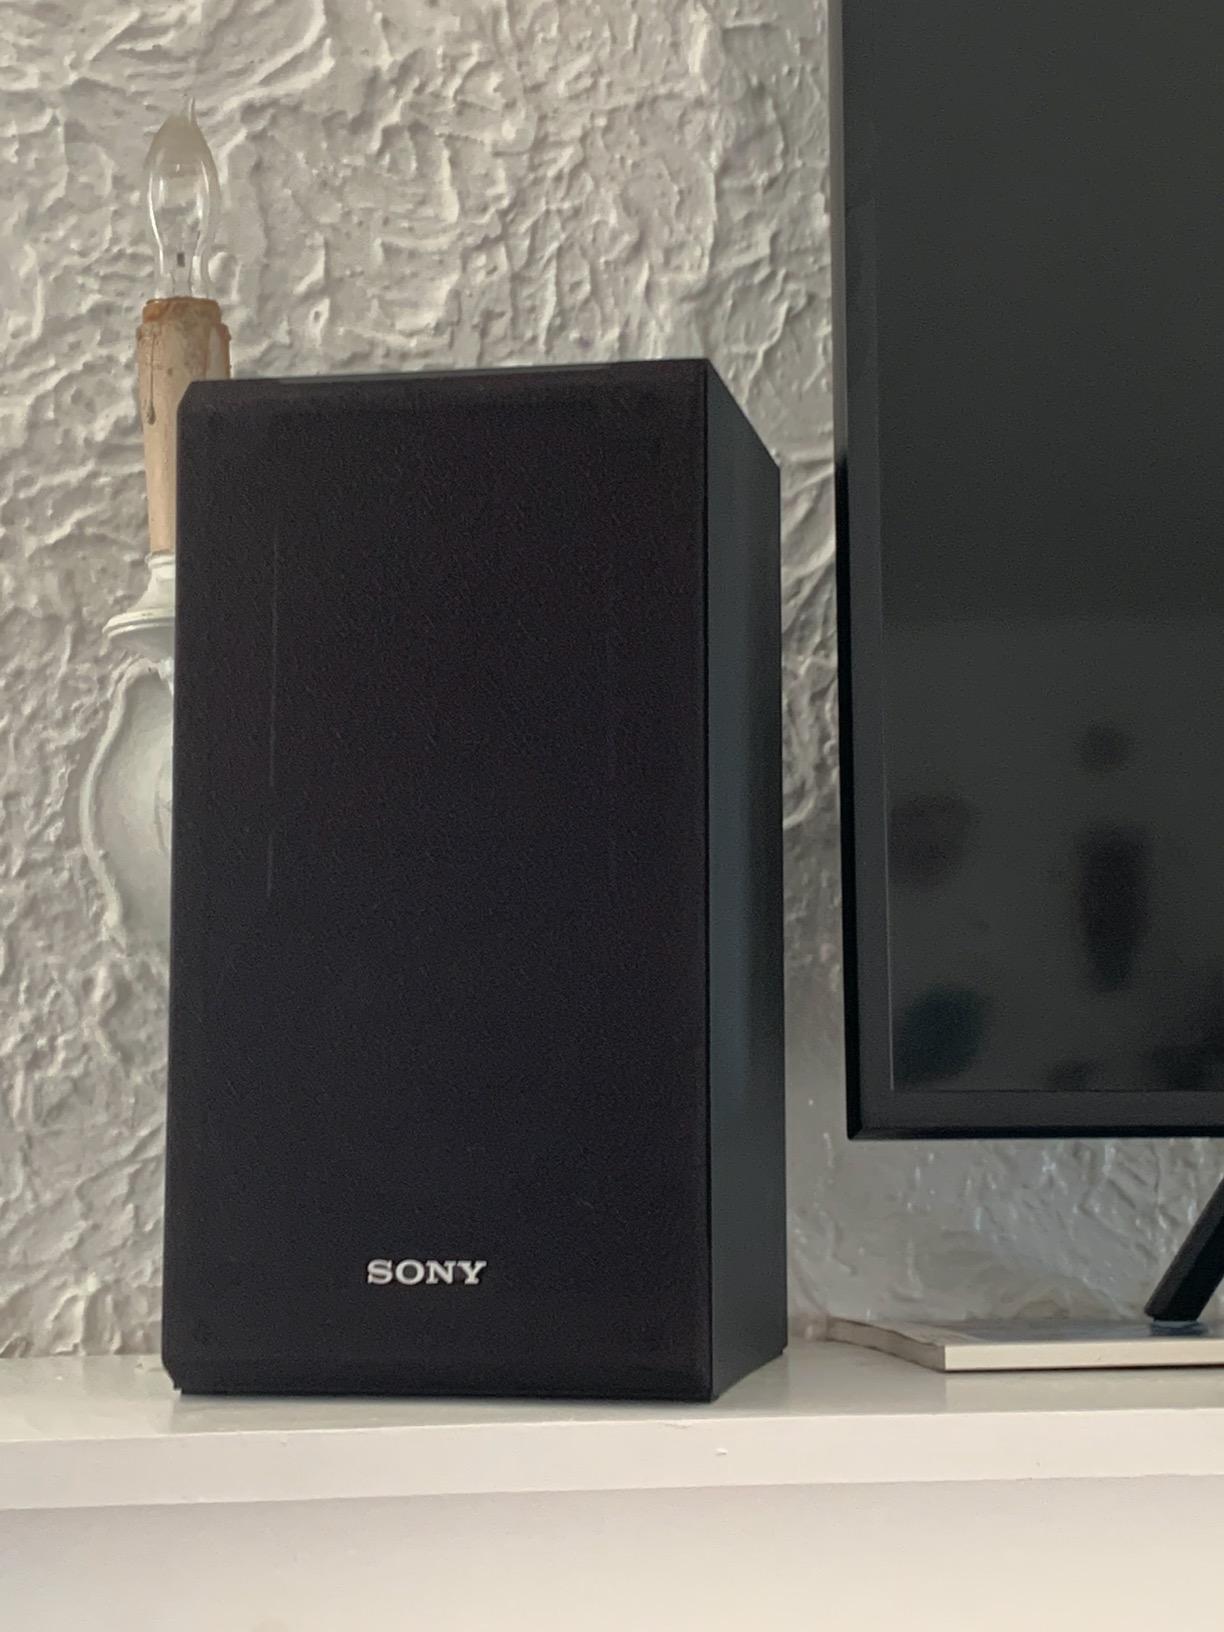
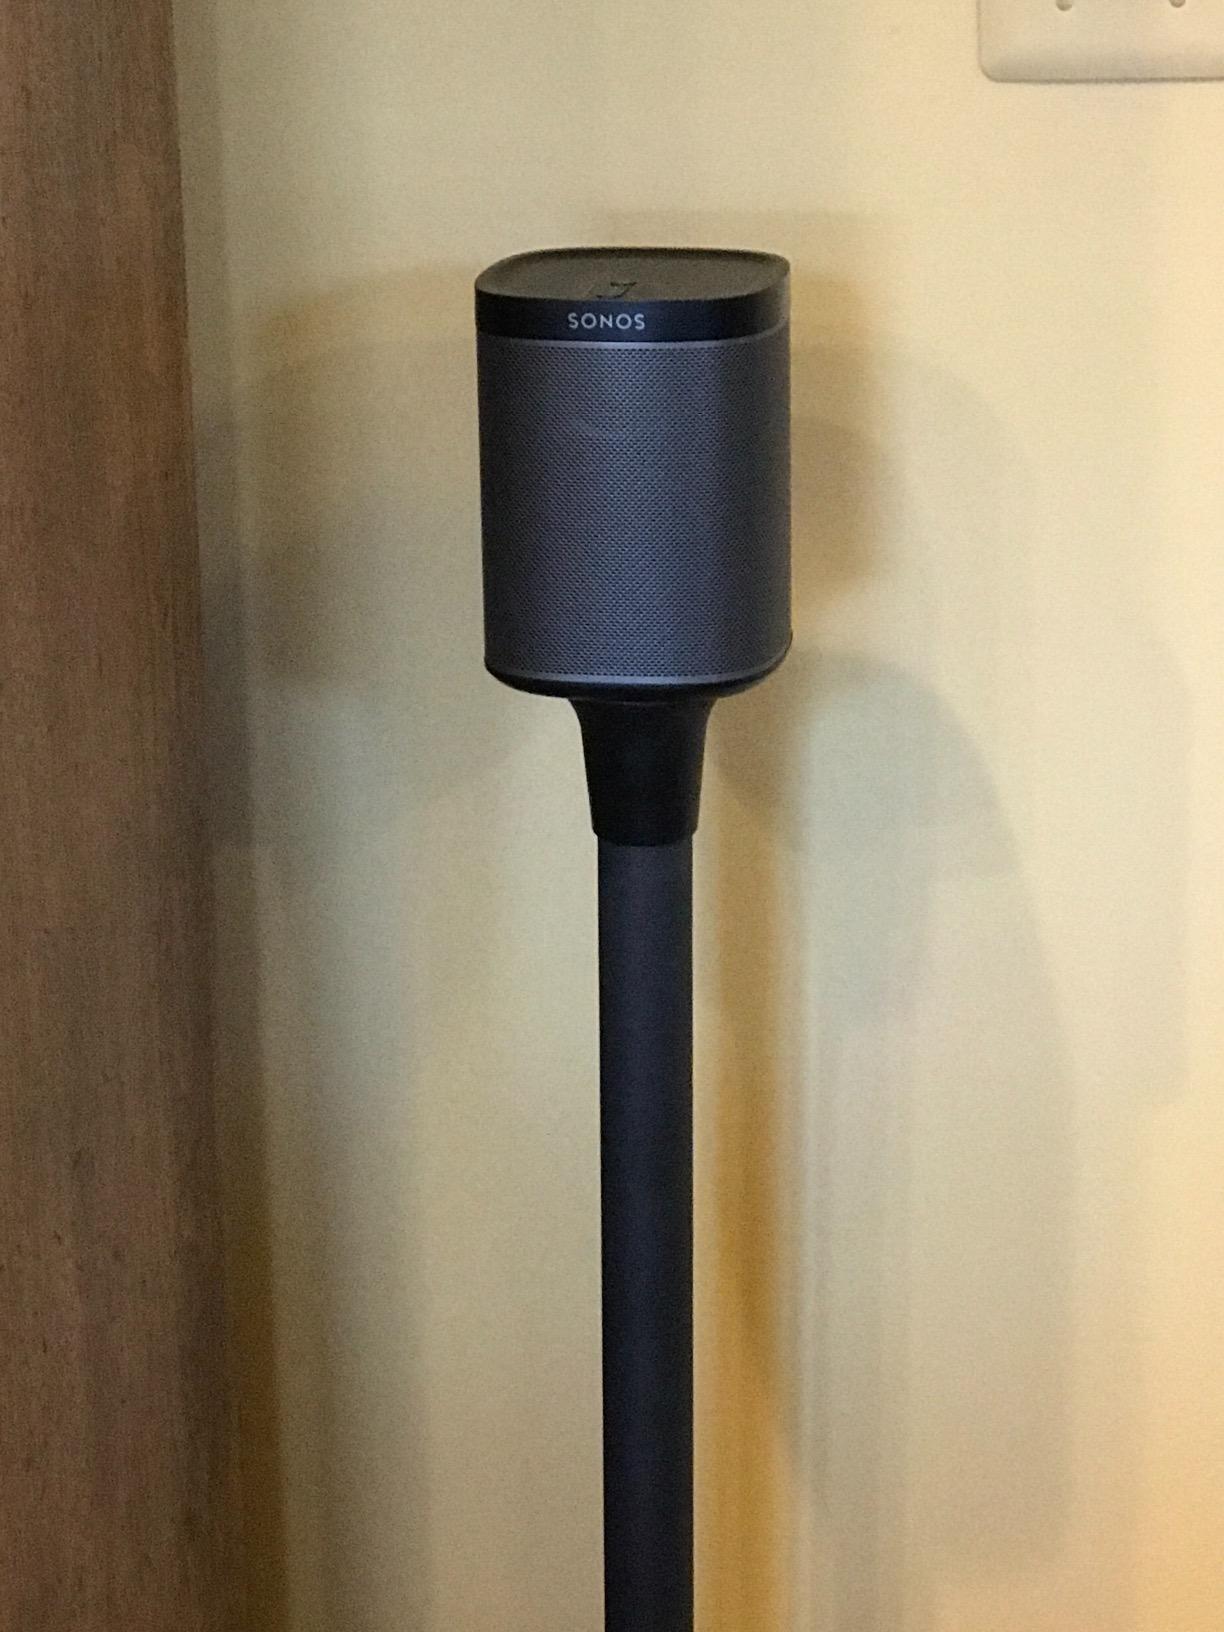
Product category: speaker
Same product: no